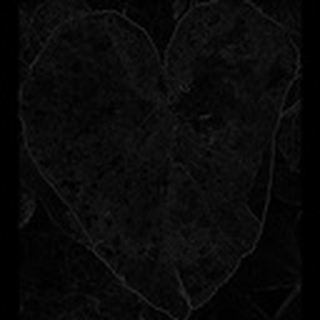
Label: cotton_powdery_mildew